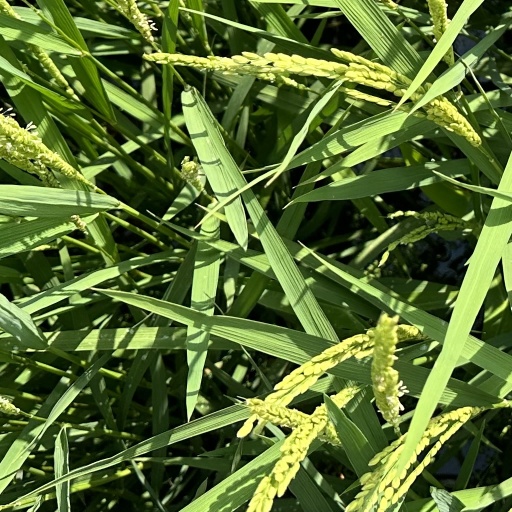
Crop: rice